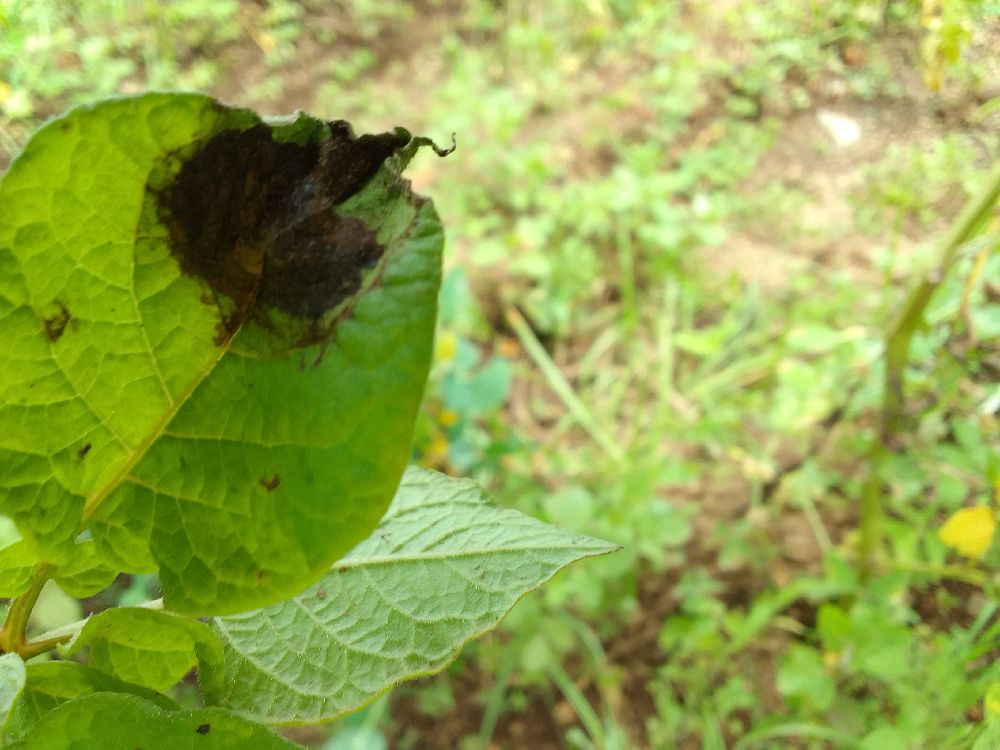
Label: Late blight